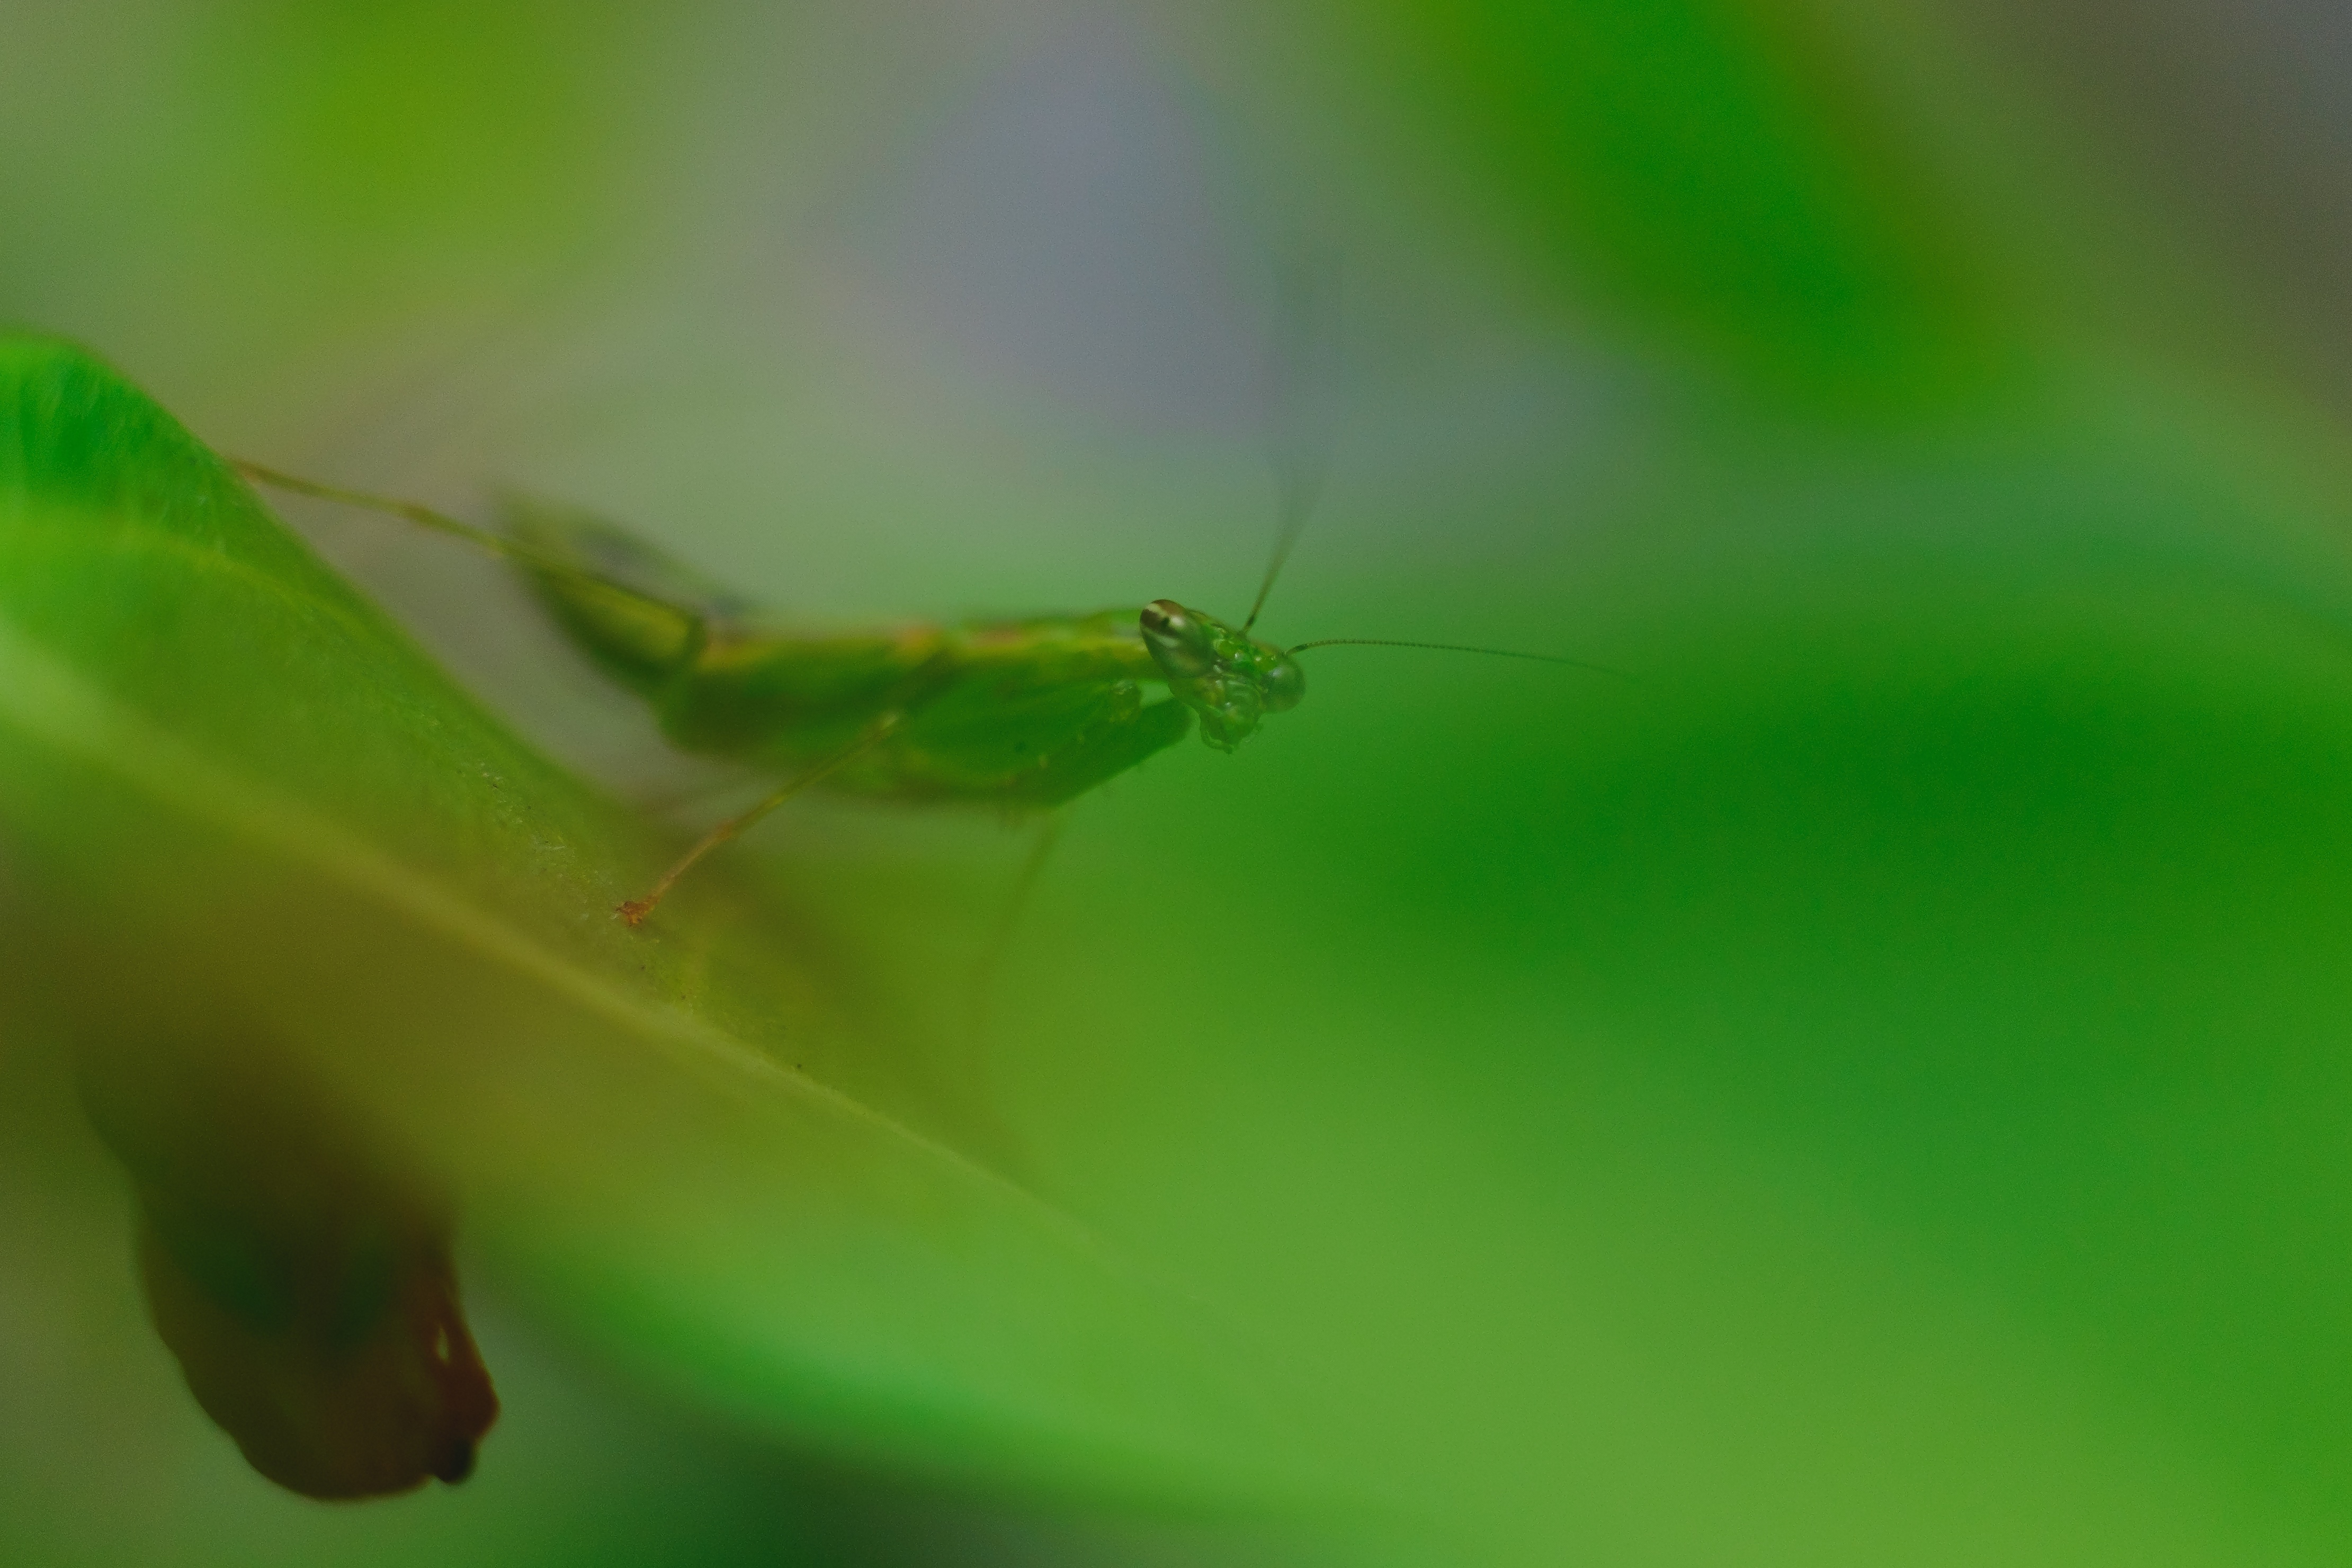
nature, photography, leaf, flower, green, insect, fauna, invertebrate, close up, damselfly, macro photography, plant stem